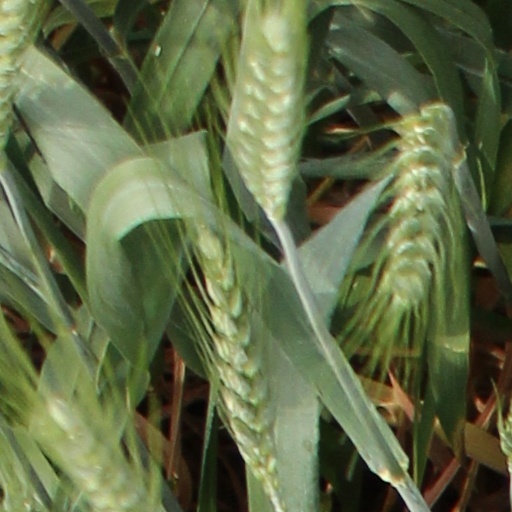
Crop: wheat